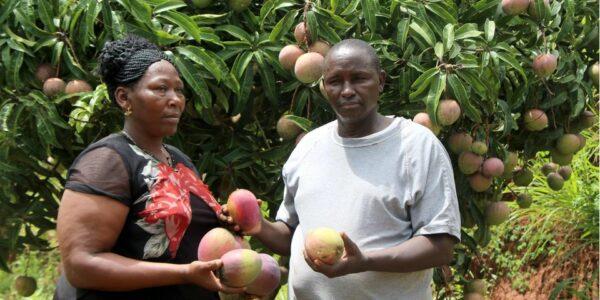
Mwanmke mmoja, na mwanaume mmoja, wakiwa wameshikilia maembe waliovuna kwenye shamba, tayari kwa ajili ya kwenda kuuza sokoni na sehemu mbalimbali.